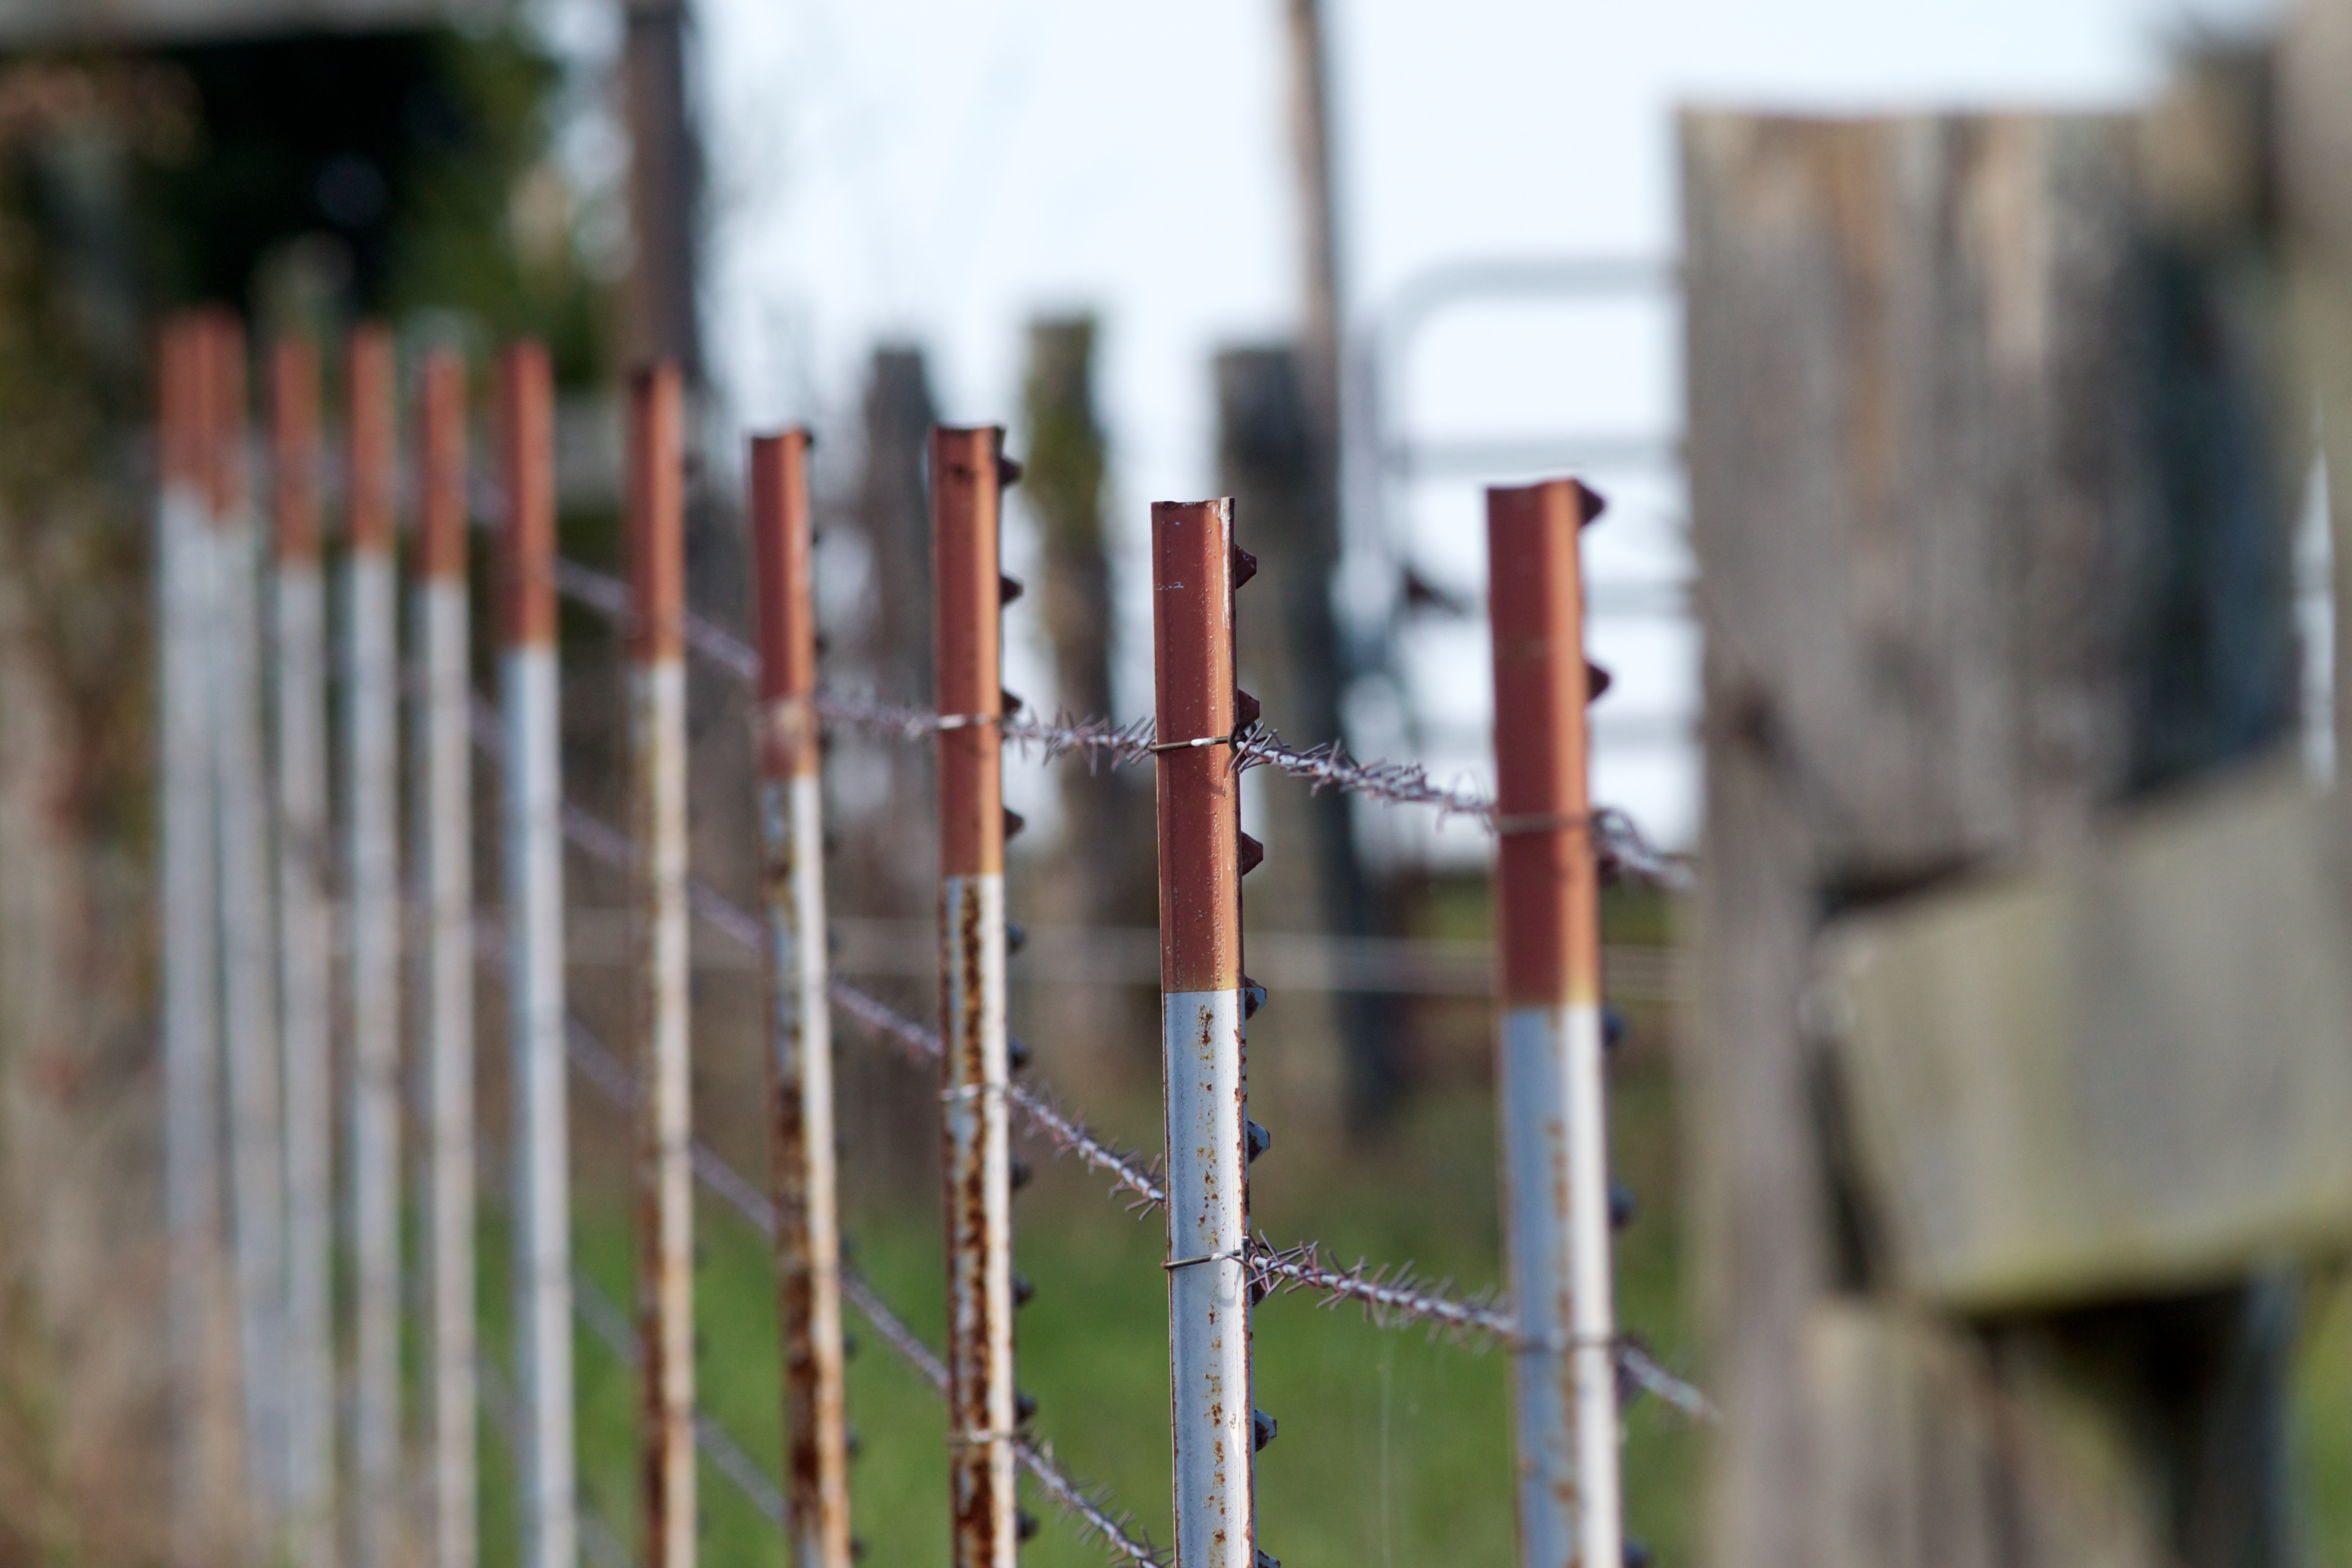
fence, wood, wall, odyssey, unplugd, outdoor structure, home fencing